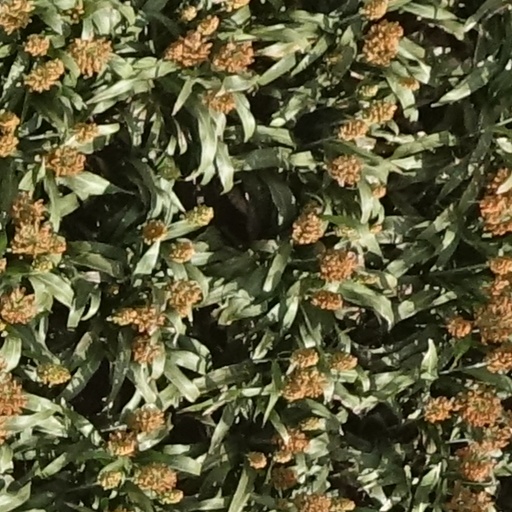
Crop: sorghum